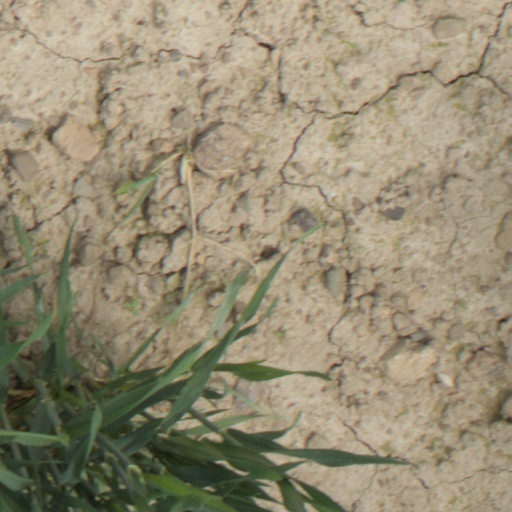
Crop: wheat